IVL Haukka

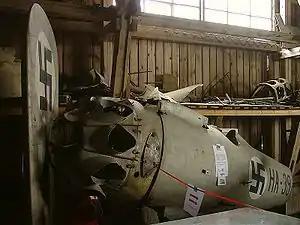

IVL Haukka were a series of Finnish biplane fighters designed by Kurt Berger at IVL in 1927. ""Haukka"" is Finnish for "Hawk".